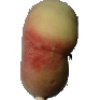
Label: Peach Flat 1